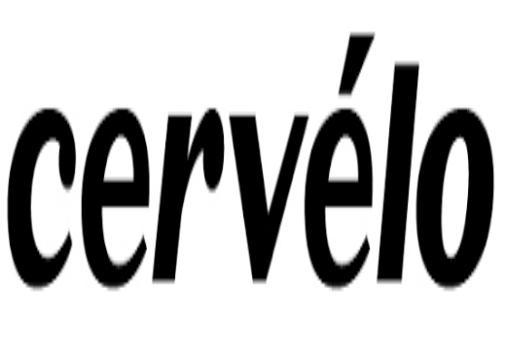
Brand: cervelo
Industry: Transportation